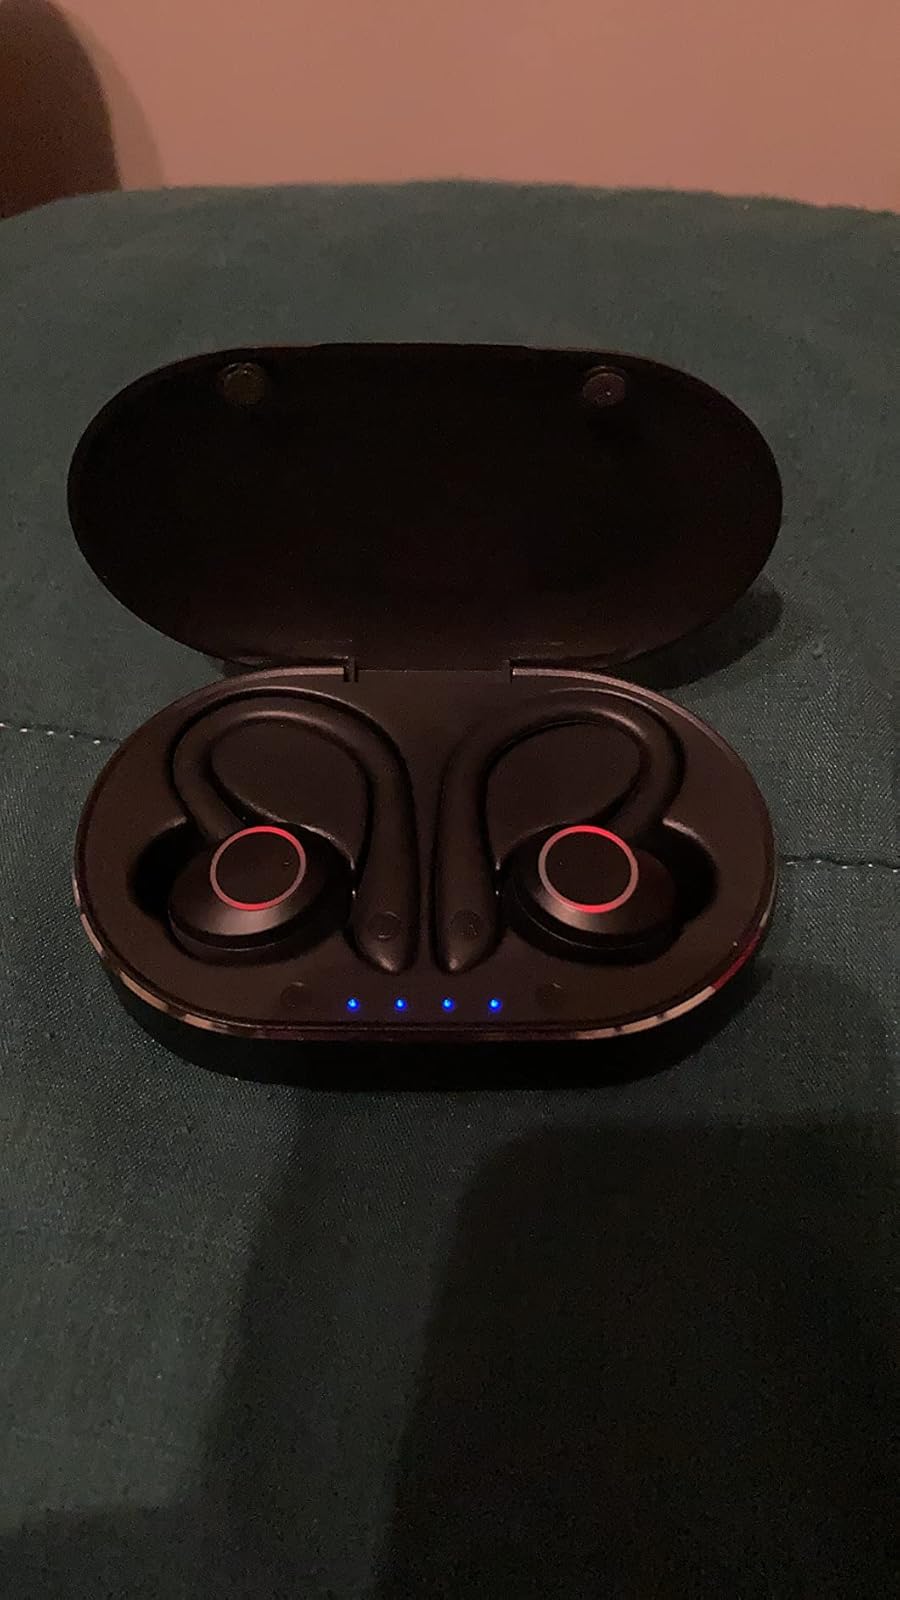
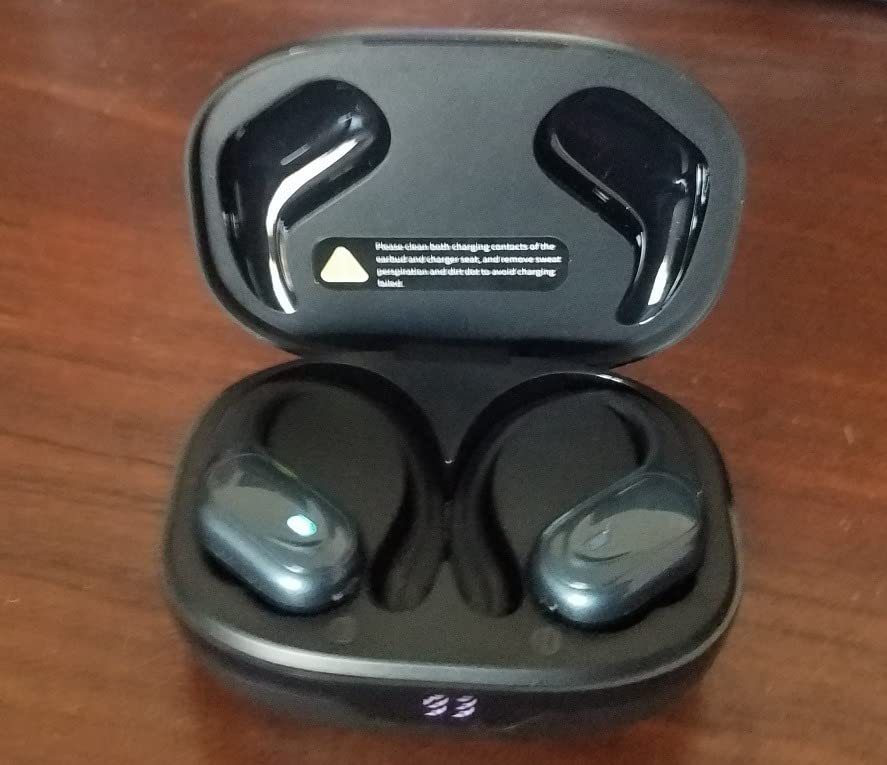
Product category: earbuds
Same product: no